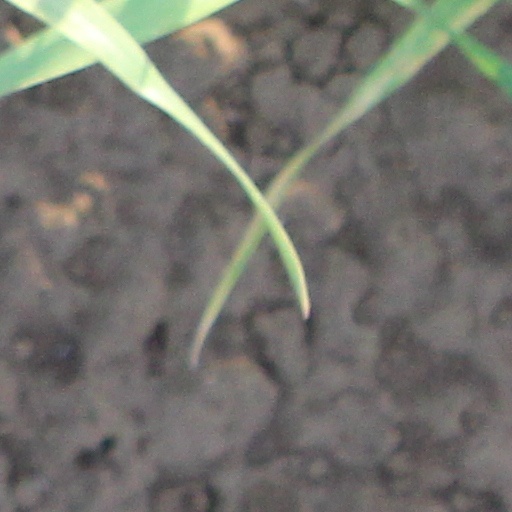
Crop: wheat